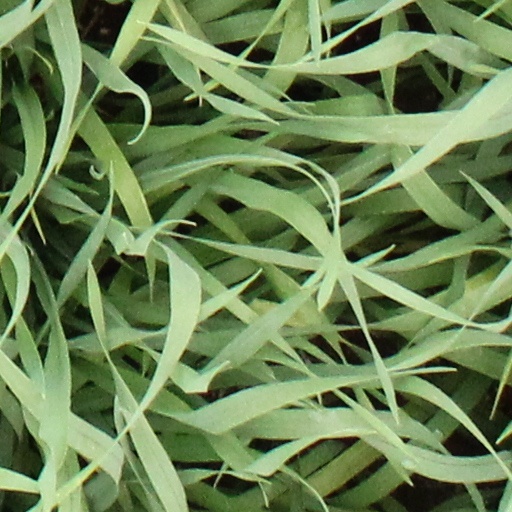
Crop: wheat